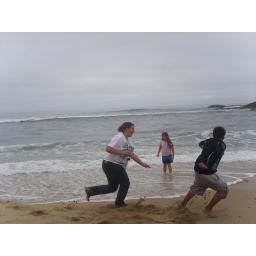
Cody threw sand at Mo...then took off running for his life! there is becca in the water